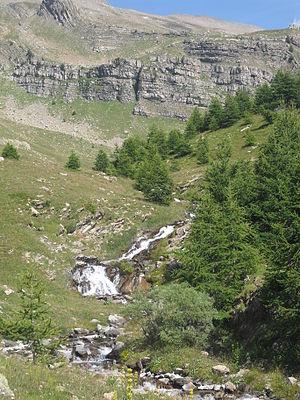
Émissaire du lac de Crachet.
Le Crévoux est une rivière torrentielle qui coule dans le département des Hautes-Alpes, en région Provence-Alpes-Côte d'Azur et un affluent gauche de la Durance, donc un sous-affluent du Rhône.
Le lac du Crachet est un lac naturel d'altitude situé dans les Alpes françaises en vallée de Crévoux dans l’Embrunais dans le département des Hautes-Alpes.